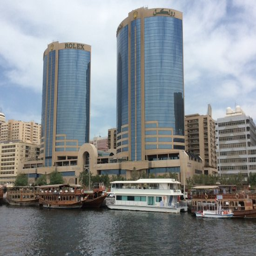
business : trip included in the ticket !